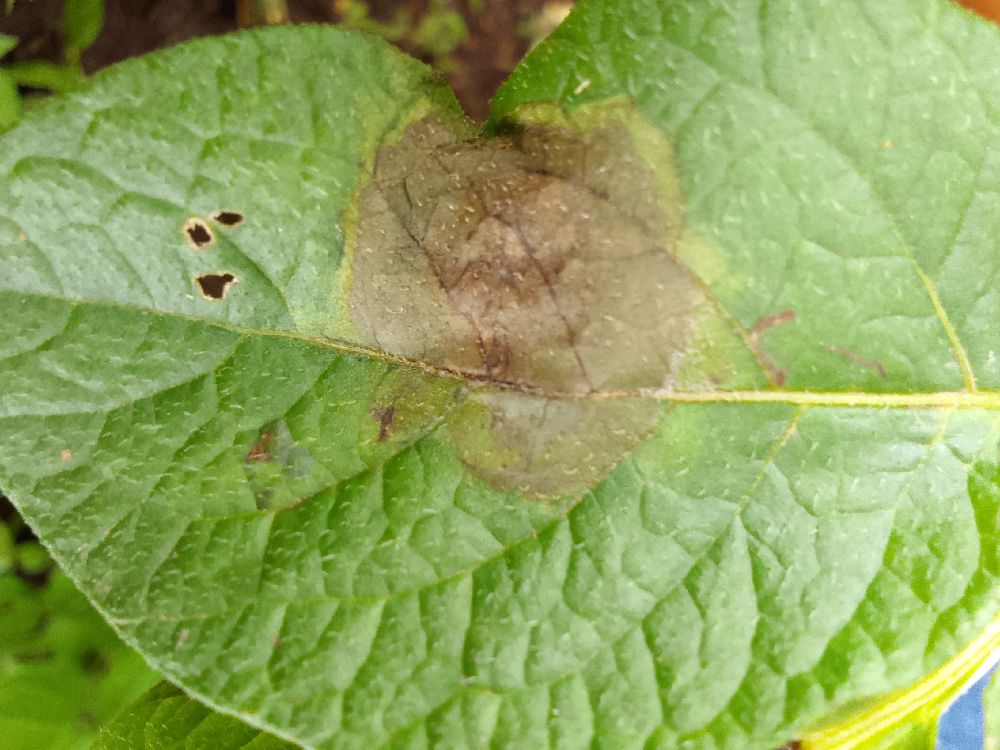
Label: Late blight